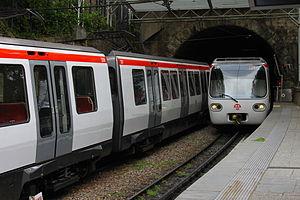
Deux MCL 80 qui se croisent à la station Croix-Paquet sur le ligne C
La ligne C du métro de Lyon est une ligne du réseau métropolitain de Lyon. Cette troisième ligne, dont le premier tronçon a été ouvert en 1974, relie aujourd'hui la station Hôtel de Ville - Louis Pradel au cœur de Lyon, au sud, à la station Cuire, au nord. Avec une longueur de 2,435 km, elle est la ligne la plus courte du réseau.
Le MCL 80 est un modèle de métro à crémaillère, construit par Alsthom et la SLM Winterthur. Les MCL 80 sont mis en service en 1984 sur la ligne C du métro de Lyon, ligne issue de l'ancien funiculaire de Croix-Paquet.
Croix-Paquet est une station de métro française de la ligne C du métro de Lyon, située à côté du jardin de la place Croix-Paquet, dans les pentes de la Croix-Rousse dans le 1ᵉʳ arrondissement de Lyon, préfecture de la région Auvergne-Rhône-Alpes.